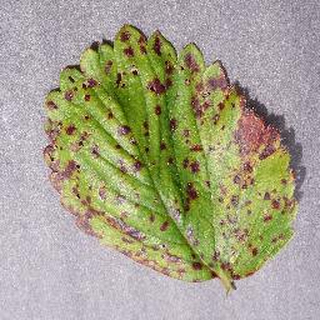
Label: strawberry_leaf_scorch